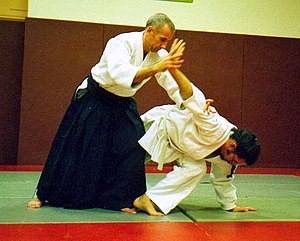
Aikido
Aikido er en moderne japansk kampkunst eller kampsport, der er baseret på shin-budo. Aikido kan oversættes til "den harmoniske krafts vej".